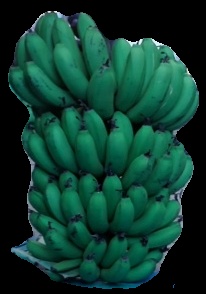
Variety: pachbale
Grade: grade2